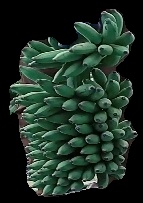
Variety: elakki-bale
Grade: grade1